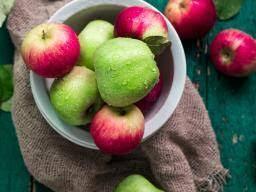
Label: apples